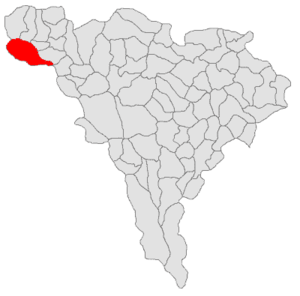
Avram Iancu est une commune située dans le județ d'Alba en Roumanie.